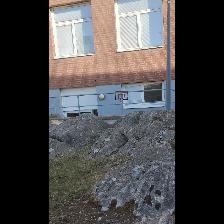
Label: NonHuman